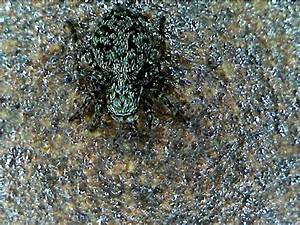
Label: ragno